Plan of Labour

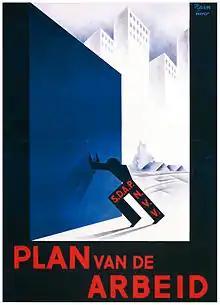
Promotional poster of the Plan of Labour

The Plan of Labour was a proposed economic program formulated by the Social Democratic Workers' Party (SDAP) and Dutch Association of Trade Unions (NVV) in 1935. The plan was formulated to respond to the economic malaise caused by the Great Depression. The plan was largely written by the Dutch economists Hein Vos and Jan Tinbergen, the latter becoming the first laureate of the Nobel Prize in Economics.